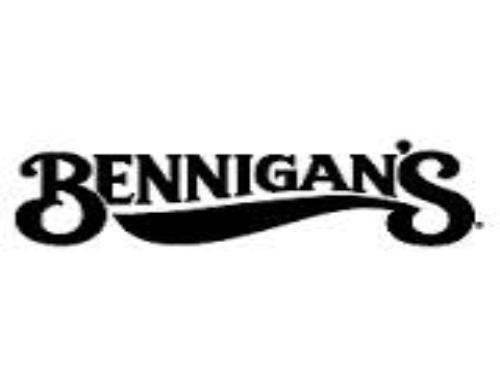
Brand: Bennigan's
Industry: Food